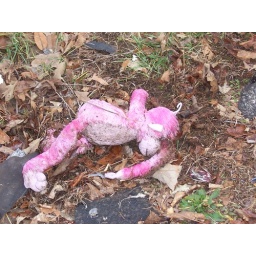
Child's stuffed animal in a field